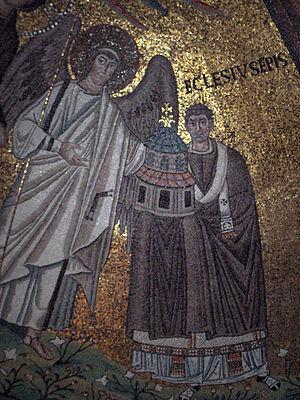
La basilique Saint-Vital est une basilique italienne datant du VIᵉ siècle, située à Ravenne, en Émilie-Romagne. C'est l'un des monuments les plus représentatifs de l'architecture et de l'art byzantins en Europe occidentale. Connue pour son ensemble de mosaïques du VIᵉ siècle, elle est inscrite, avec d'autres monuments de Ravenne, sur la liste du patrimoine mondial de l'Unesco.